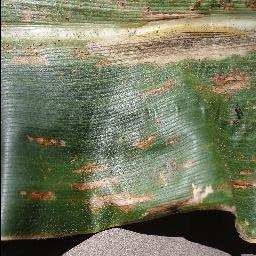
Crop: corn
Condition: (maize)_cercospora_spot_gray_spot